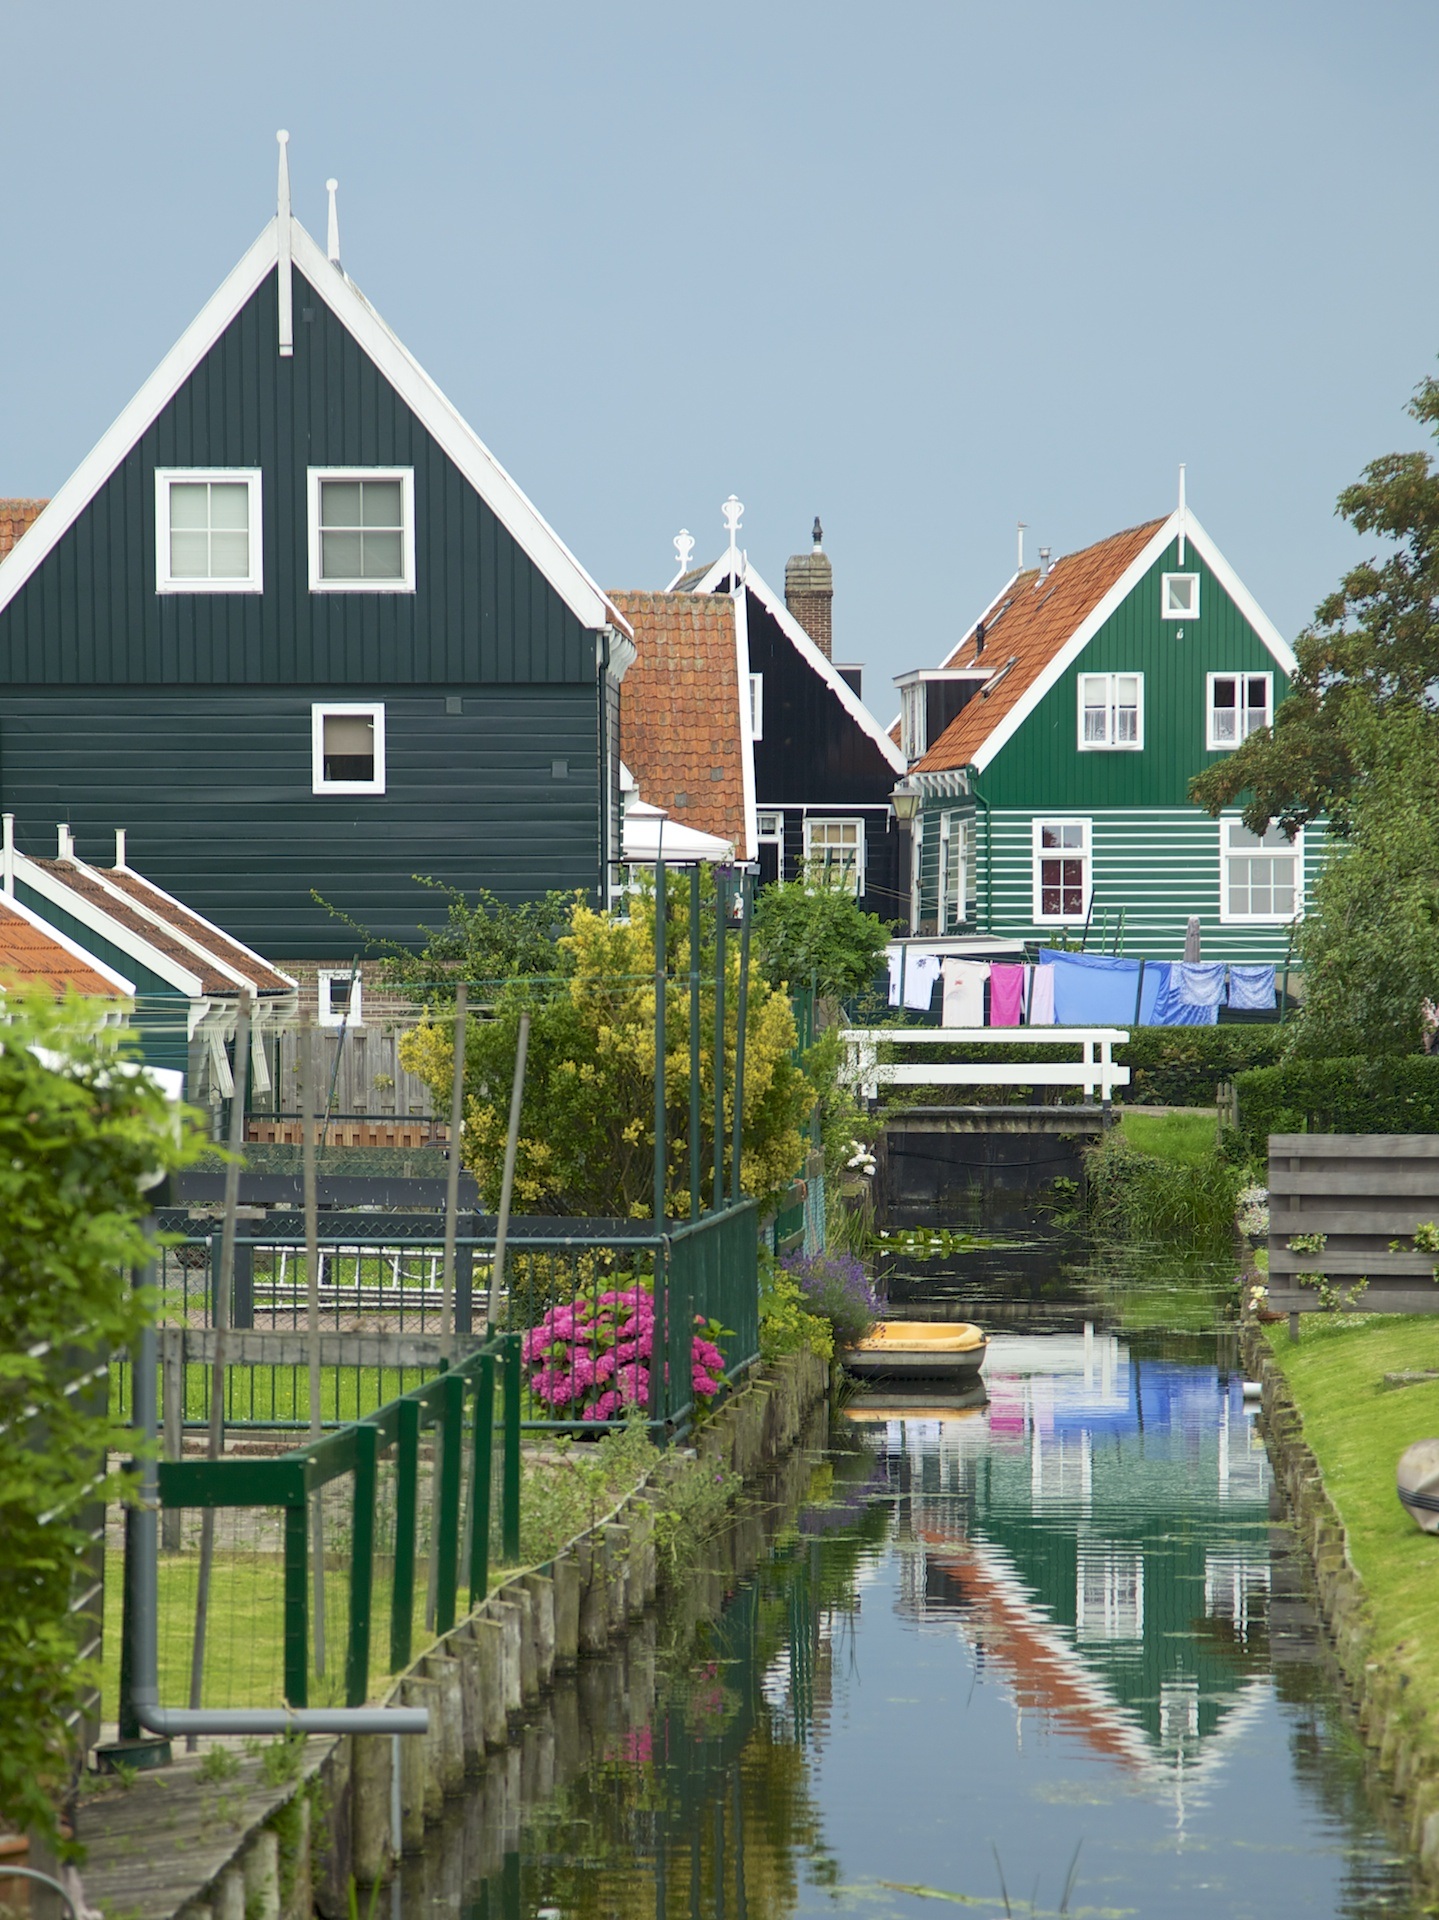
house, town, home, canal, walkway, suburb, cottage, waterway, holland, netherlands, estate, marks, neighbourhood, residential area, outdoor structure